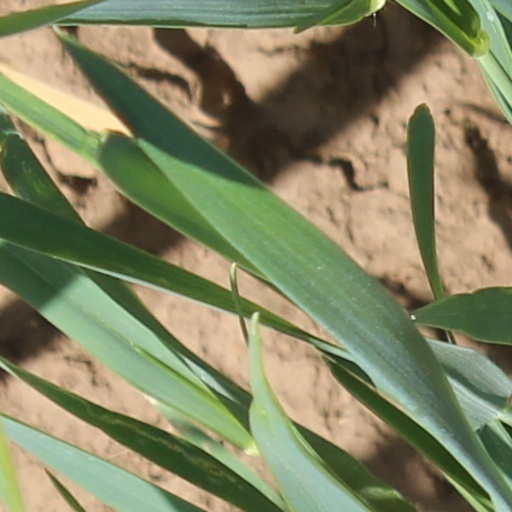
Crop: wheat